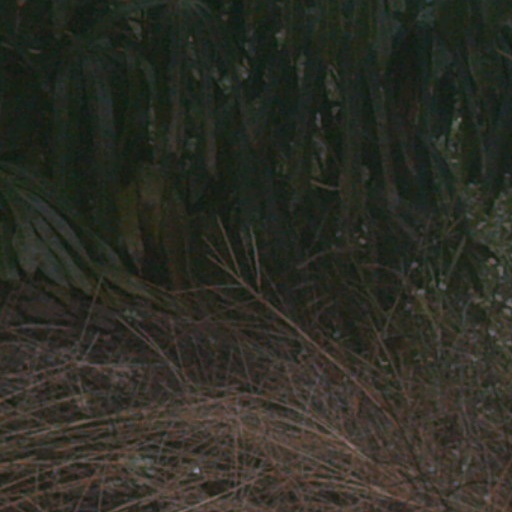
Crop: cassava